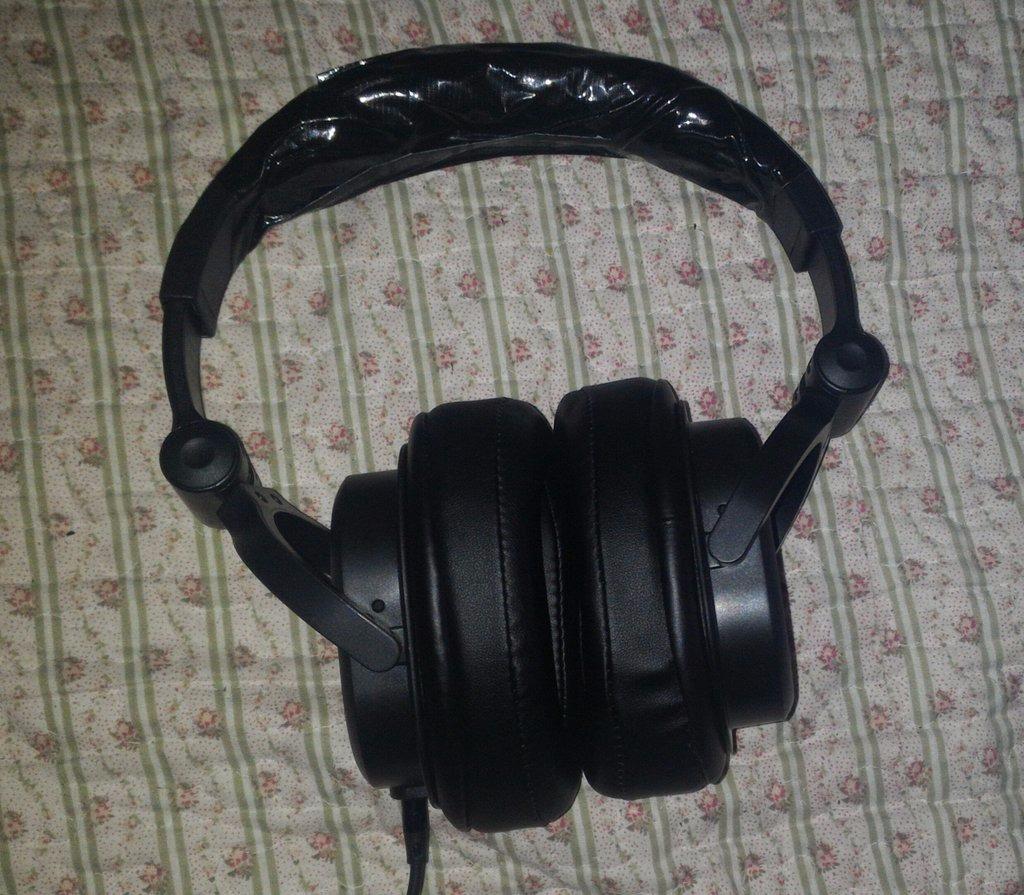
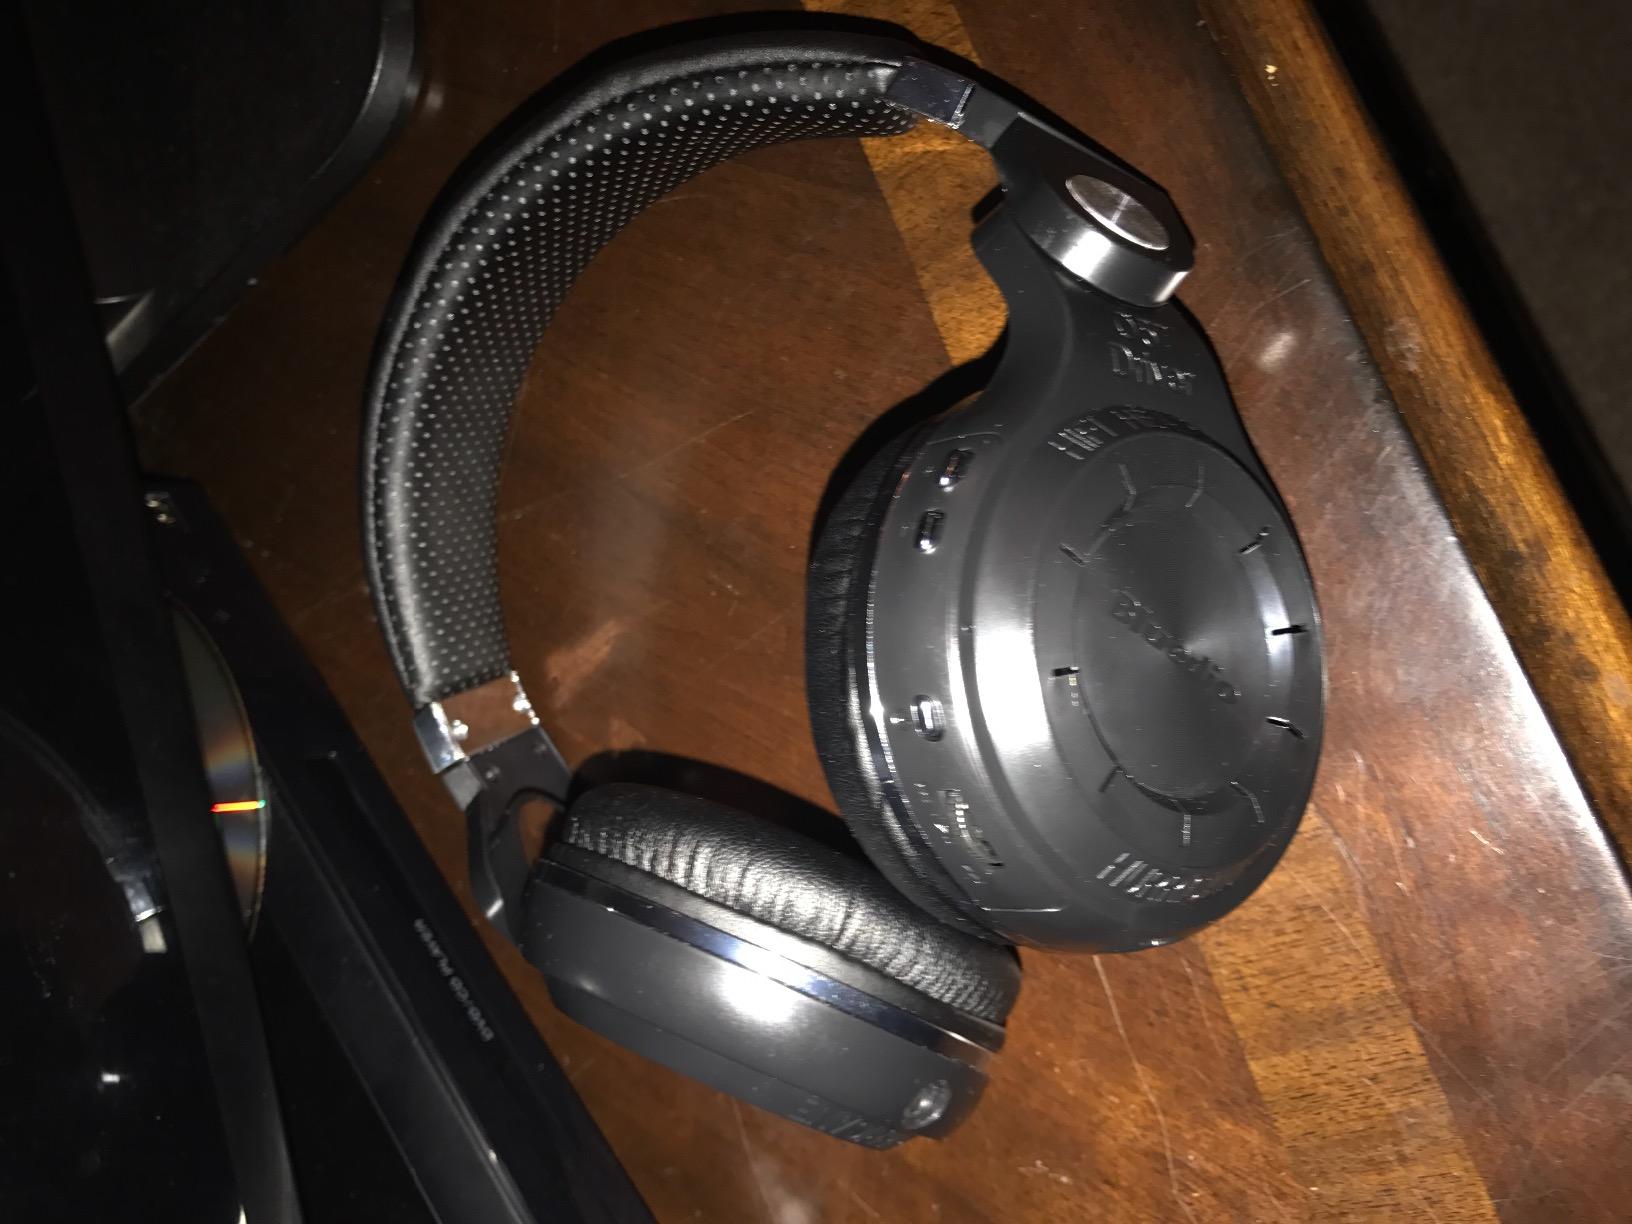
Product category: headphones
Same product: no